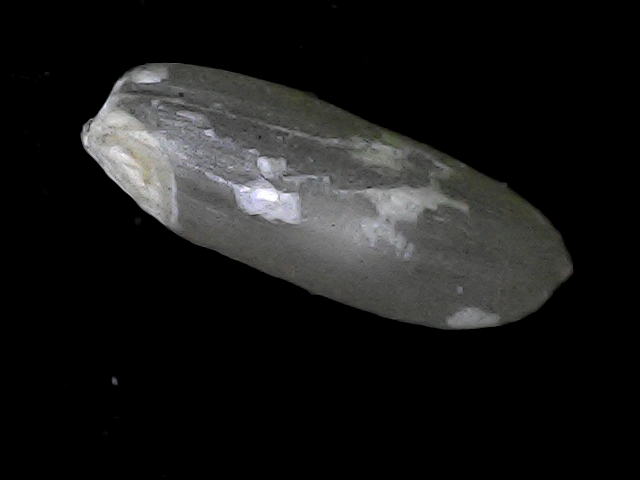
Rice variety: BD56